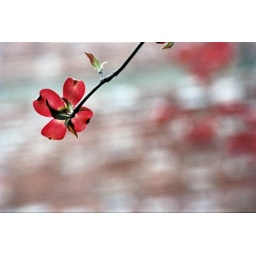
red dogwood against brick building